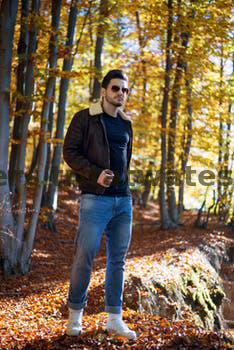
Label: Watermark